Cairo Marriott Hotel

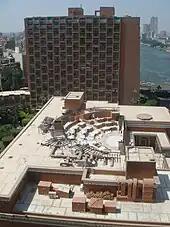
Zamelek Tower and the open-air theatre from Gezira Tower

The hotel consists of 1,087 rooms, making it one of the largest hotels in the Middle East. The rooms are located in two identical twenty-story buildings—the Gezira and Zamelek Towers. Situated between them on ground level is the palace and main entrance to the hotel, which—after reconstruction—now contains the reception and administration areas. On the roof of the palace is an open-air theatre which faces the Nile and central Cairo. The hotel is also used for meetings and events; it has 19 meeting rooms and event venues that total more than 28,000 sq ft of space. The hotel also features a casino.